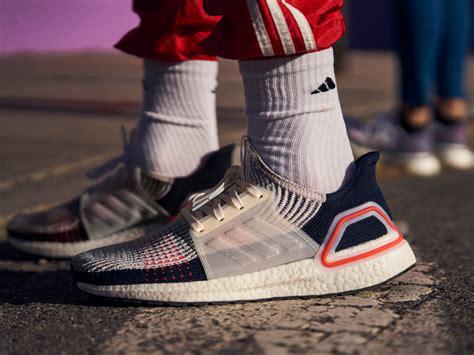
Brand: Adidas
Model: Ultra Boost 19